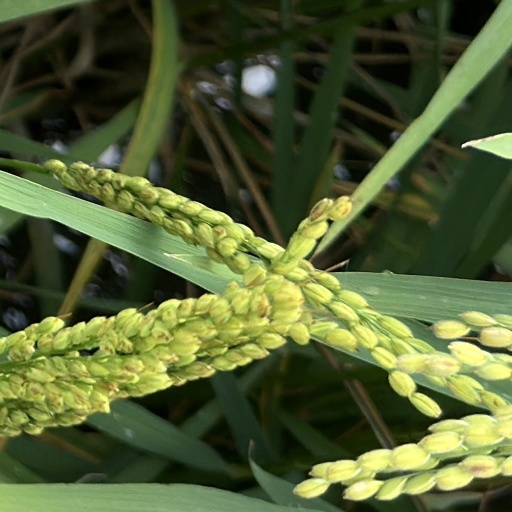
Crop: rice